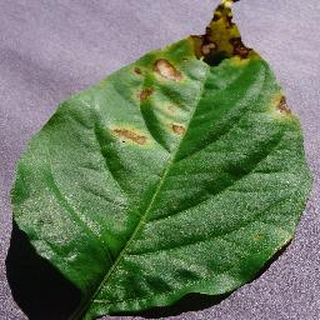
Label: bell_pepper_bacterial_spot